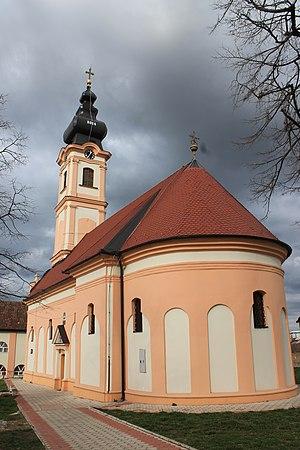
L'église Saint-Nicolas de Ruma est une église orthodoxe serbe située à Ruma en Serbie, dans la province de Voïvodine. Construite en 1758, elle est inscrite sur la liste des monuments culturels de grande importance de la République de Serbie.